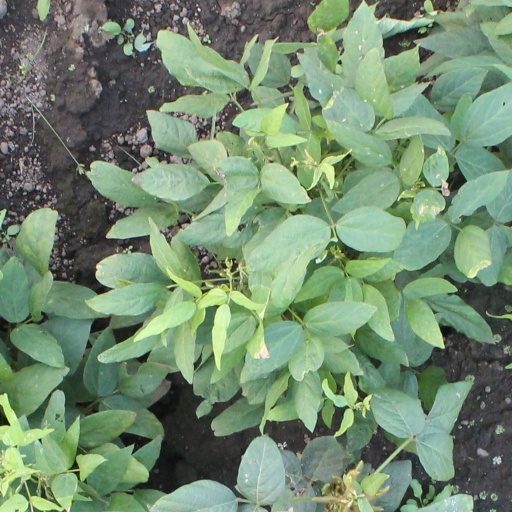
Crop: soybean